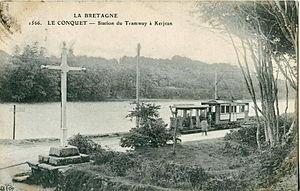
Carte postale ancienne éditée par ELD, collection La Bretagne, n°1566
La ligne de tramway de Brest au Conquet constitua la ligne principale d'un petit réseau de tramway rural, concédé aux Tramways Électriques du Finistère, d'une longueur de 23 km, reliant Brest, sous-préfecture du Finistère, au Conquet, petit port de pêche situé à l'ouest de Brest, actuellement embarcadère vers les îles de Molène et d'Ouessant. La ligne a fonctionné de 1903 à 1932. Un court embranchement lui fut adjoint, qui fonctionna de 1908 à 1918, vers Sainte-Anne-du-Portzic, village situé sur une anse marine à Plouzané.
La route nationale 789 ou RN 789 était une route nationale française reliant Brest au Conquet. À la suite de la réforme de 1972, elle a été déclassée en RD 789.
Trébabu [tʁebaby] est une commune du département du Finistère, dans la région Bretagne, en France.
Le Conquet [lə kɔ̃kε] est une commune française du département du Finistère, en région Bretagne.